Mandy Minella

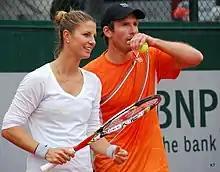
Minella and Alexander Peya in the mixed-doubles event at the 2013 French Open

In 2012, Minella played her first Australian Open main draw. She was given direct entry, being ranked No. 110. She lost to American qualifier Jamie Hampton in the first round. She then went on to reach the final of a $100k tournament in Cali. Despite defeating top-seed Marina Erakovic along the way, she lost the final to second seed Alexandra Dulgheru. She fared better in doubles, winning the title with Karin Knapp. As a result of her performances, Minella broke into the top-100 singles rankings for the first time. She then played at the Copa Colsanitas, losing in the first round. She reached the final in doubles; her first WTA final of any kind. At the Monterrey Open, she faced Frenchwoman Mathilde Johansson and won in three sets. She followed this up with a win over wildcard Yaroslava Shvedova in a tight three-setter. Minella lost to second seed Sara Errani in her first WTA singles quarterfinal. At the Nürnberger Gastein tournament, Minella defeated Johanna Larsson to reach her first WTA Tour semifinal (against Yanina Wickmayer). She reached the third round of Wimbledon doubles alongside Olga Govortsova, losing to Llagostera Vives and Martínez Sánchez.